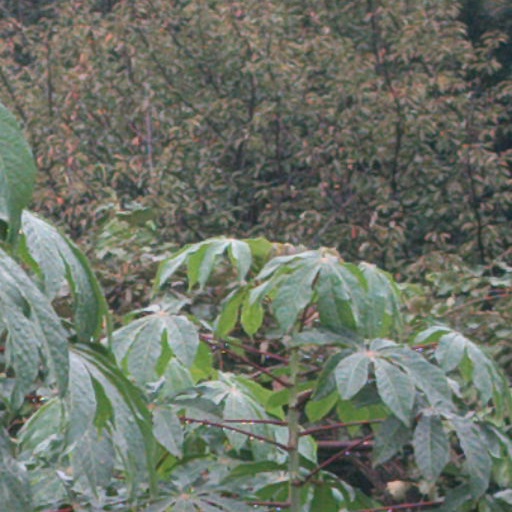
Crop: cassava